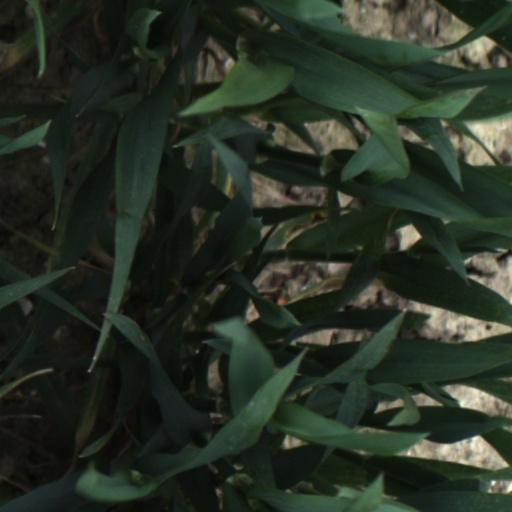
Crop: wheat